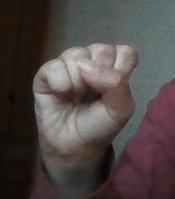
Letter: saad